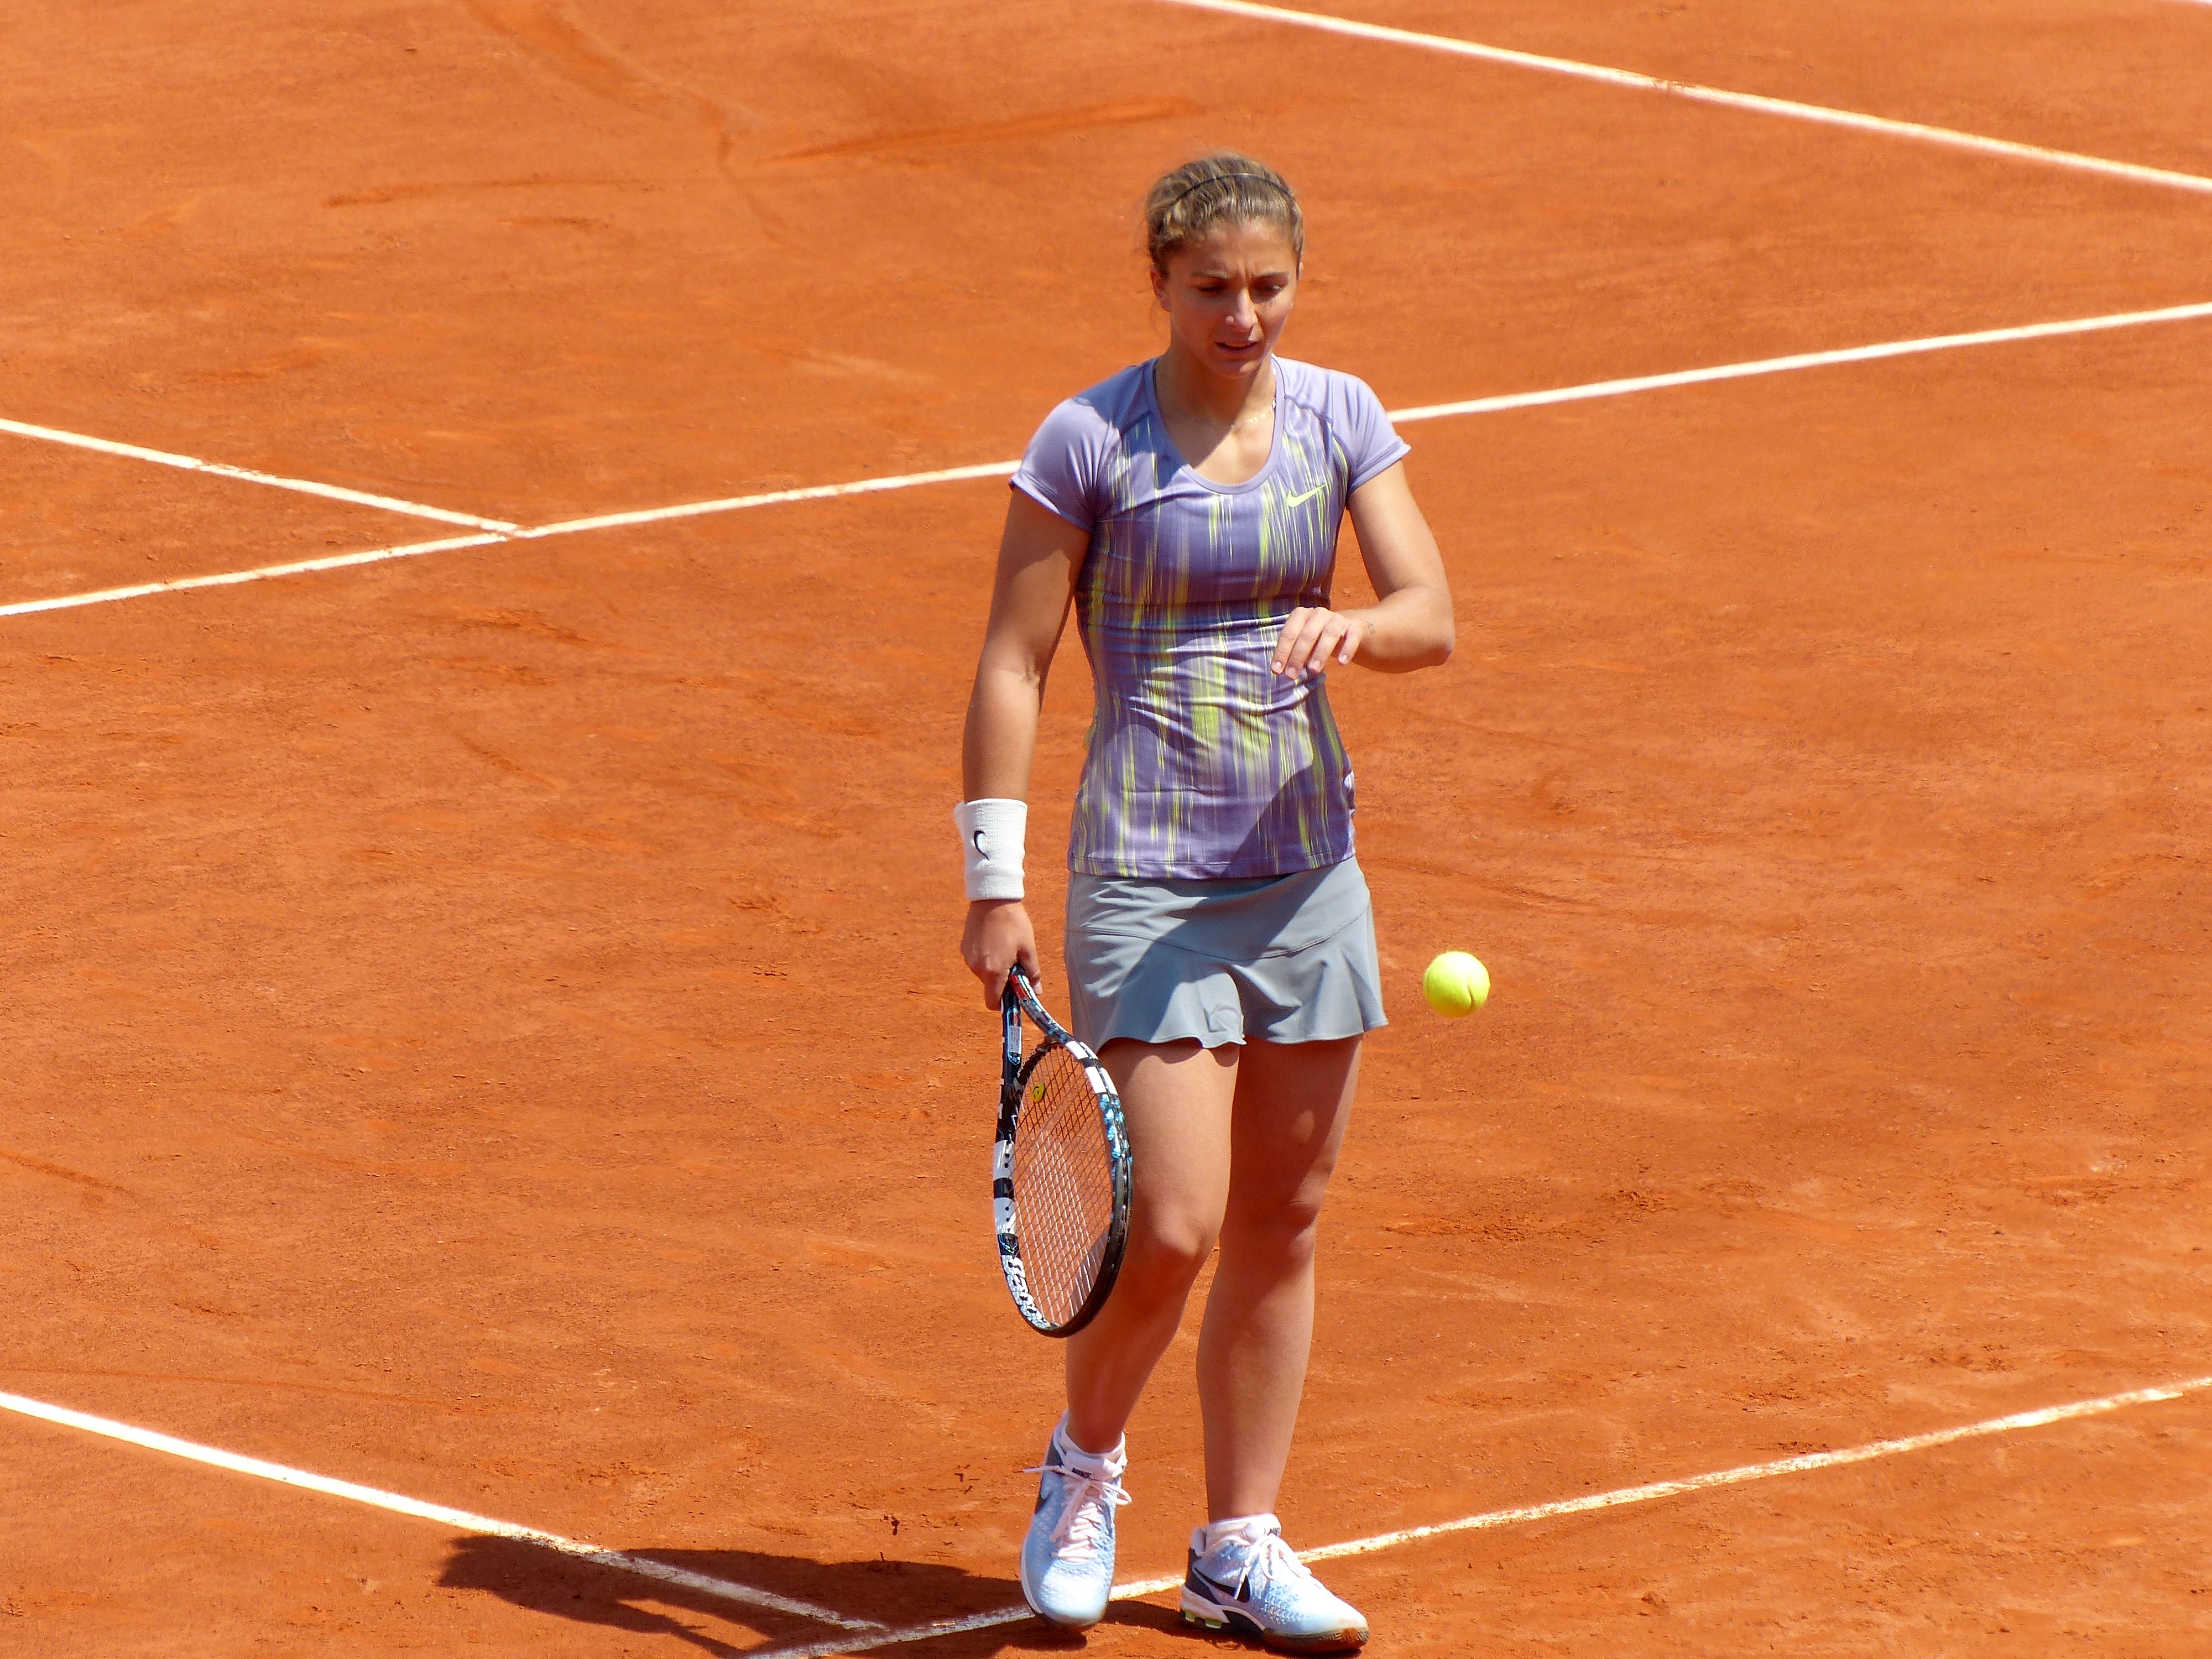
structure, france, 2013, tennis, rolandgarros, sports, championship, tournament, sprint, frenchopen, errani, ball game, tennis player, sport venue, competition event, racquet sport